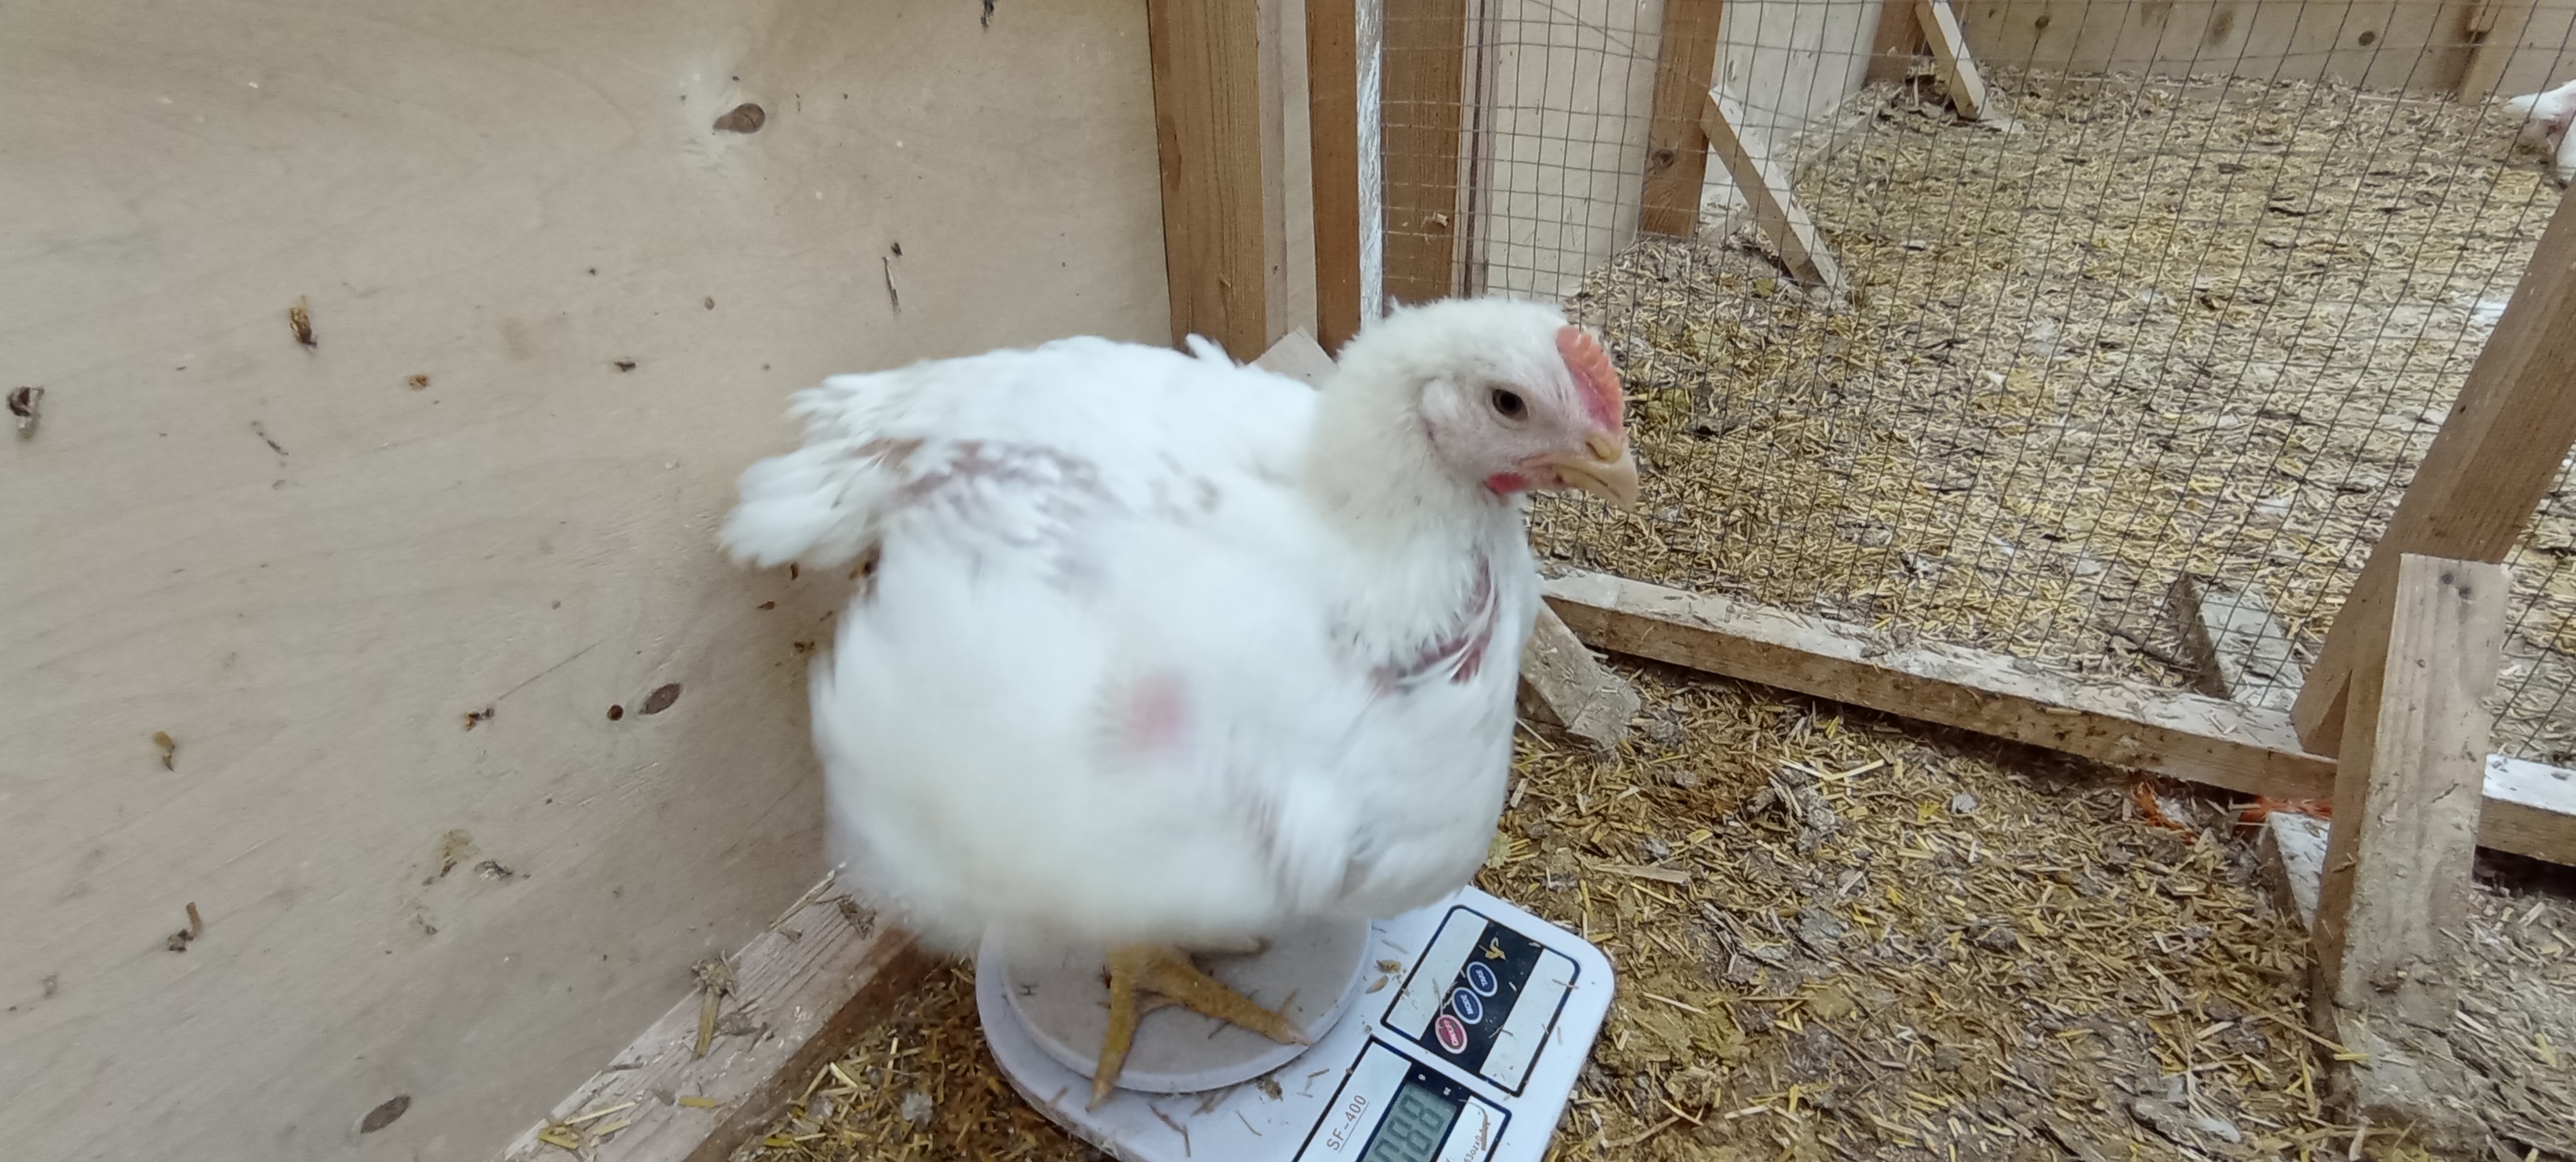
Weight: 2093 g